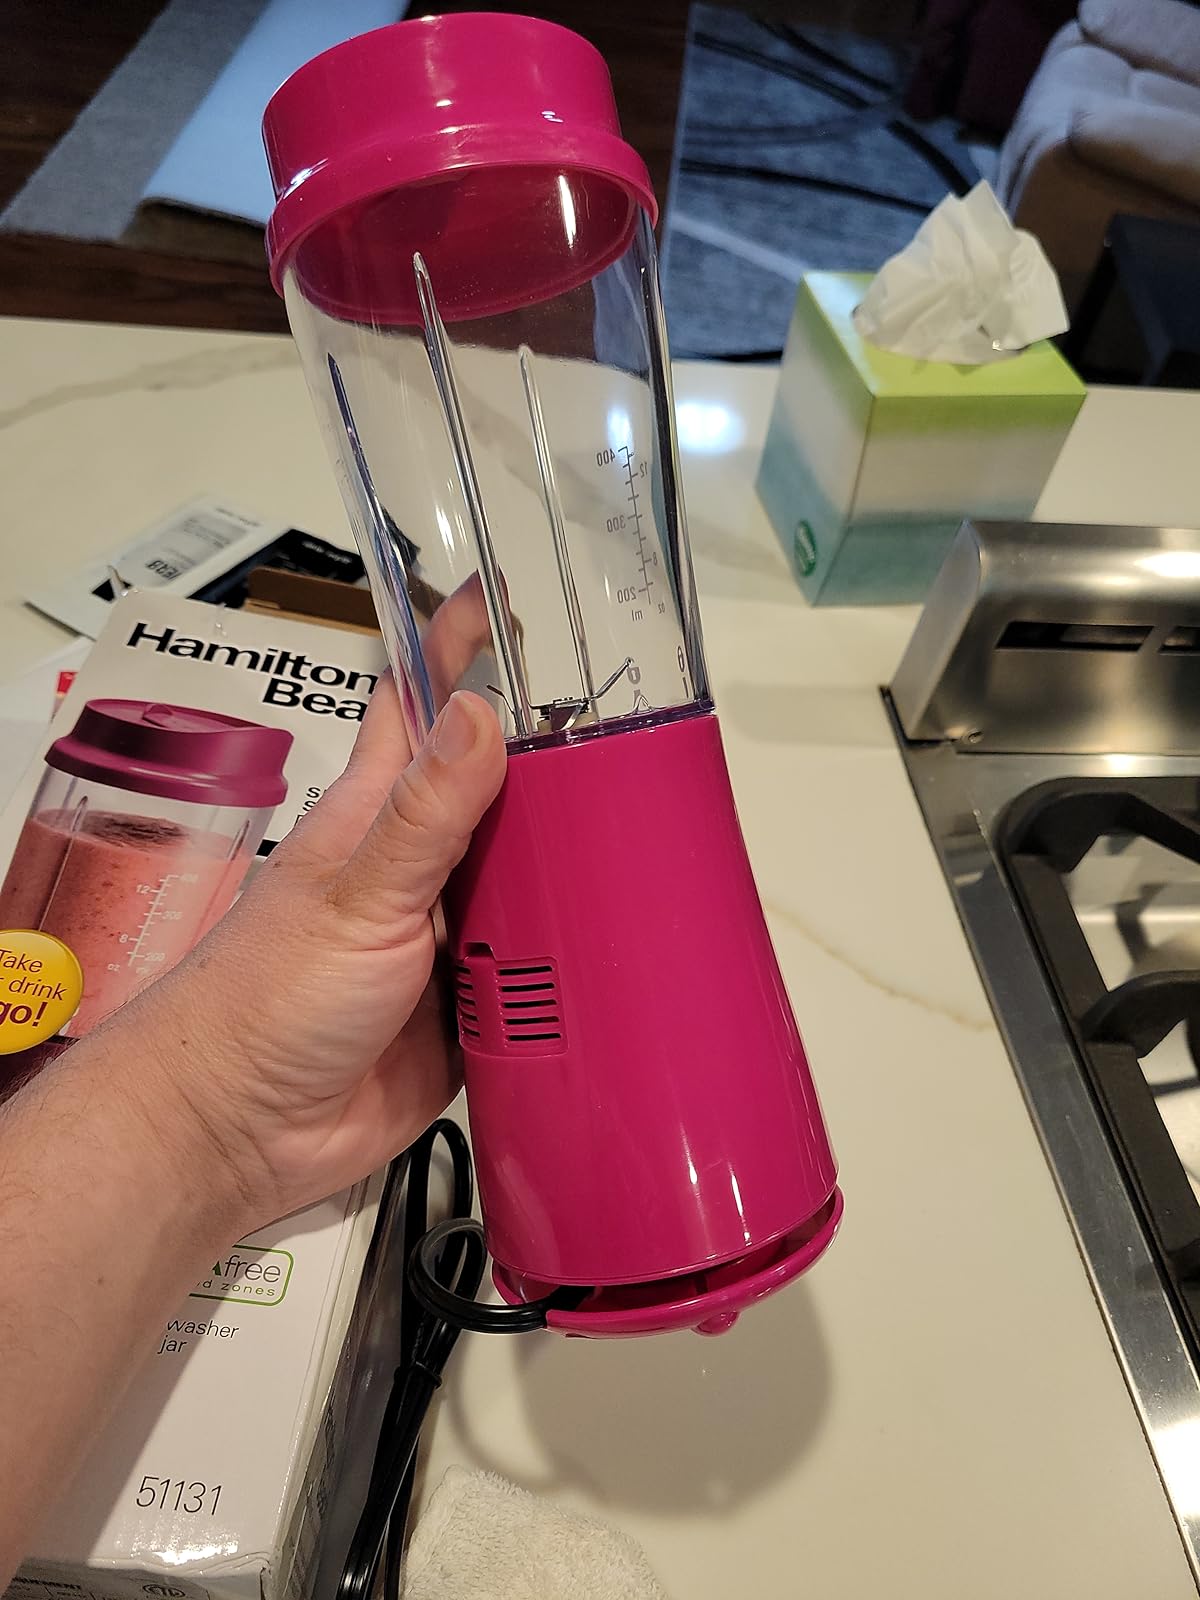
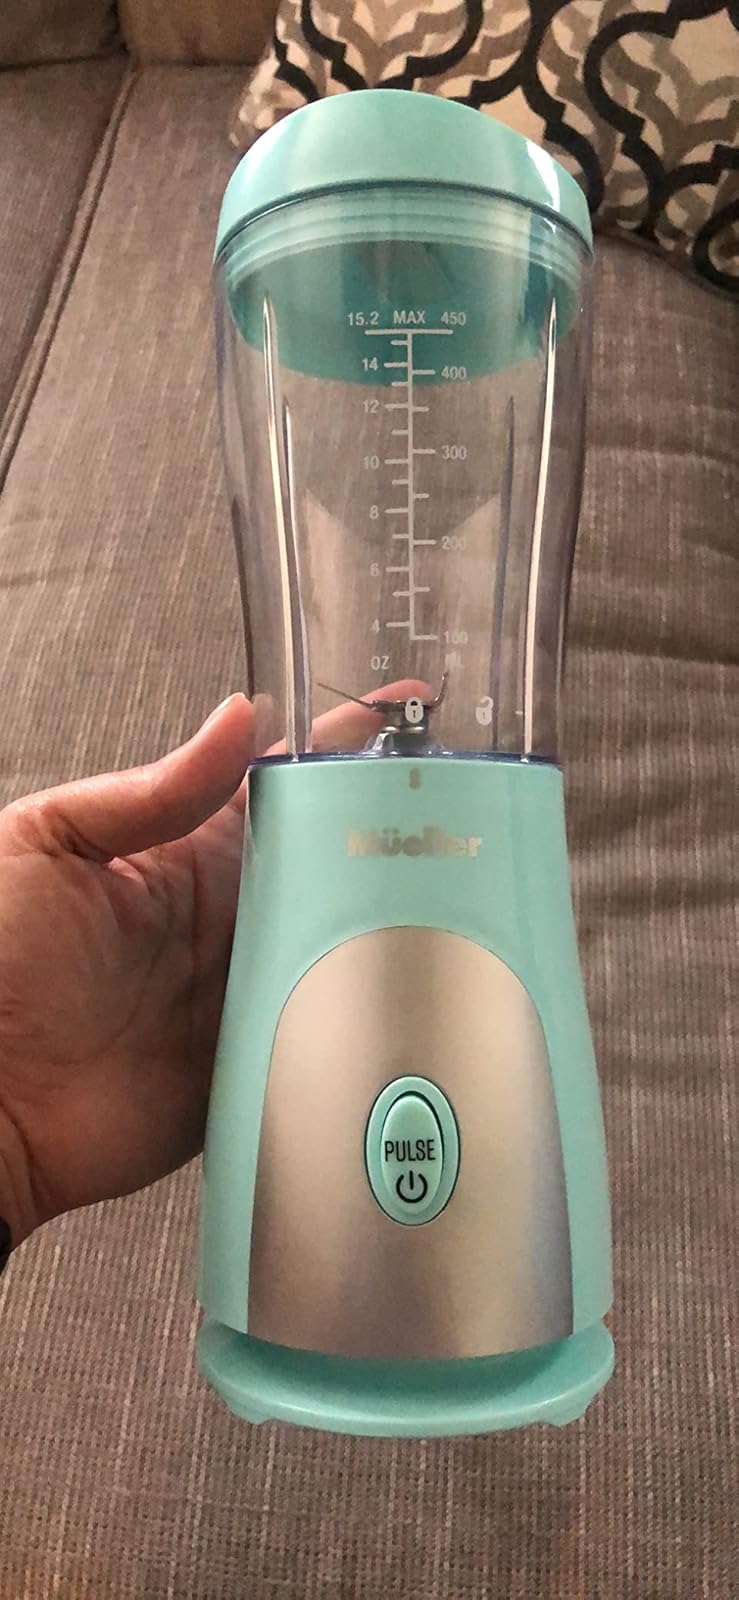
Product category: items_blender
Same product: no